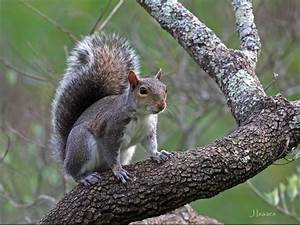
Label: squirrel